Worden Park

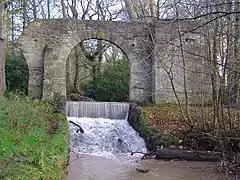
Folly over the Stannings weir, Shaw Brook, Worden Park

The Farington family purchased the house and surrounding lands of Shaw Hall after their original family seat - Old Worden Hall in Buckshaw, Euxton - was judged too small for the family's wealth and social status. With surrounding farmland, the Faringtons formed the park with Shaw Hall, now renamed Worden Hall, at its centre. The area outside the house was blossoming gardens. In 1941, there was a fire in the house, and most of the hall was severely damaged. The house remained standing until the local council purchased the Hall from the family after the war. The most damaged part of the hall was torn down; however what is left of the house and outbuildings can still be seen today. There is an ice house which visitors can view, a maze and a miniature railway that runs round the part of the park that is most visited.